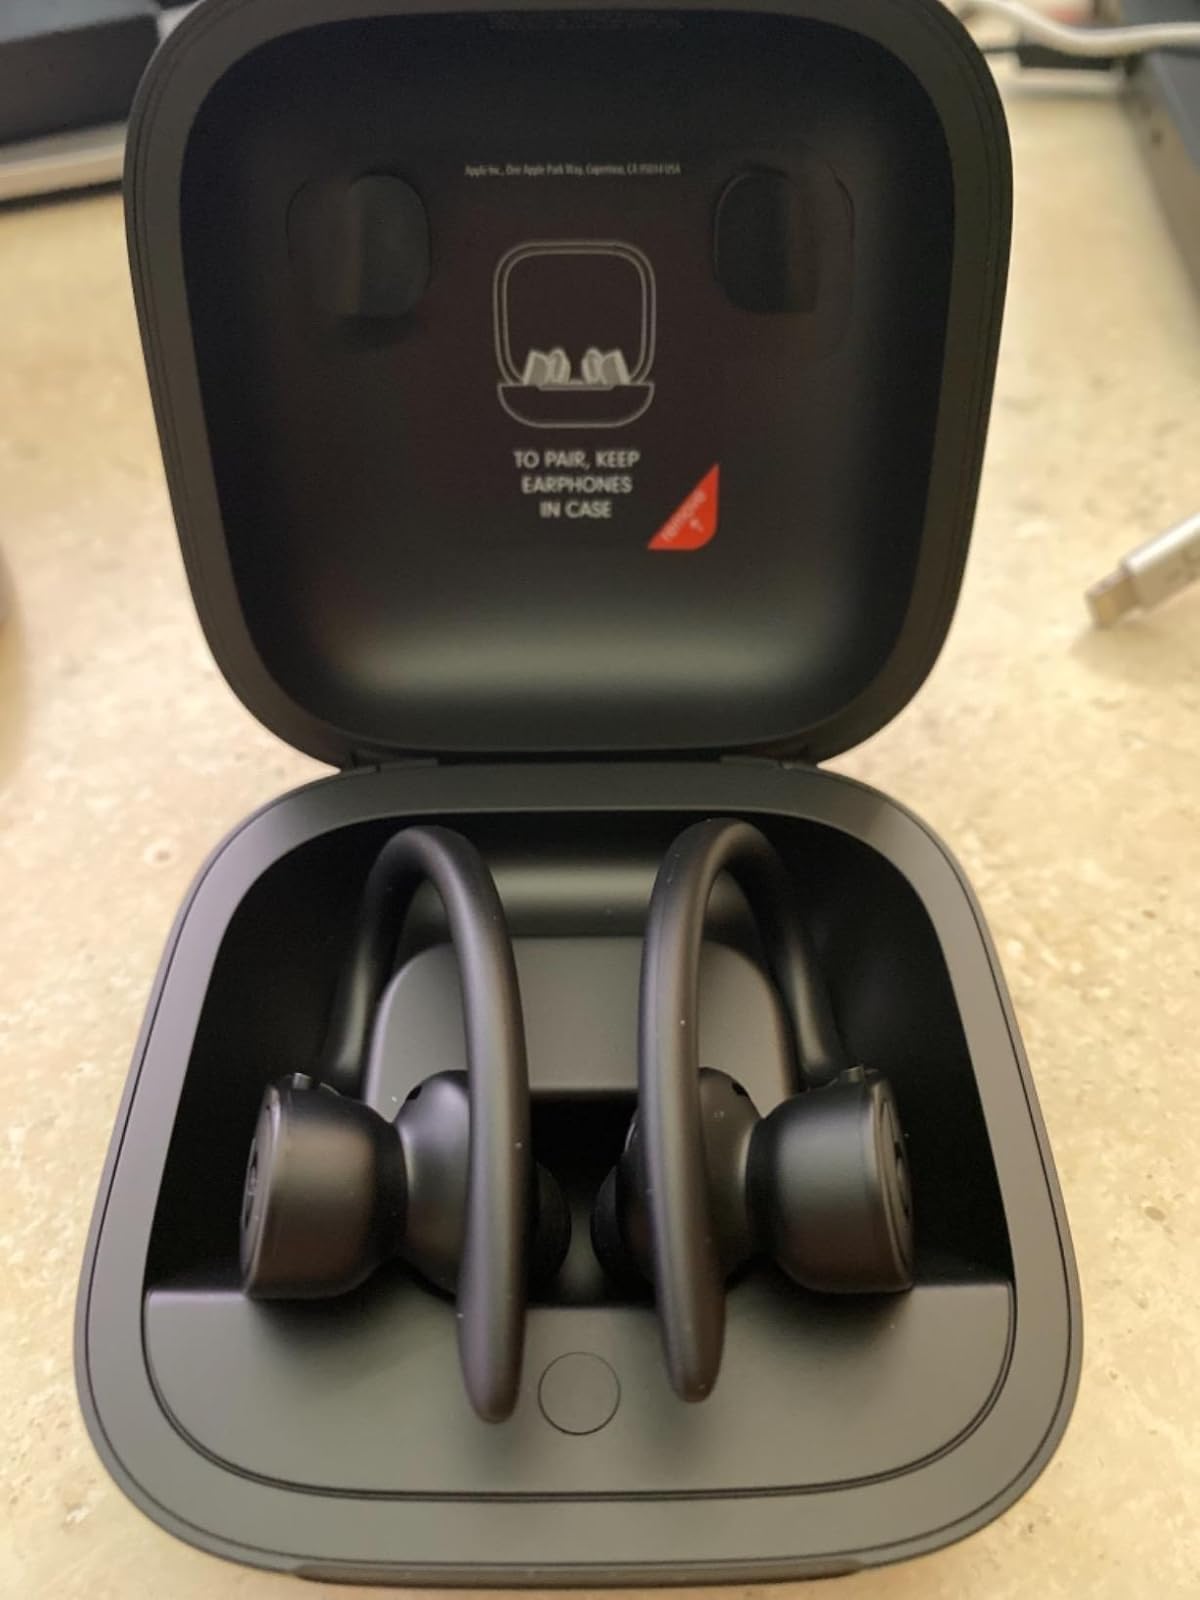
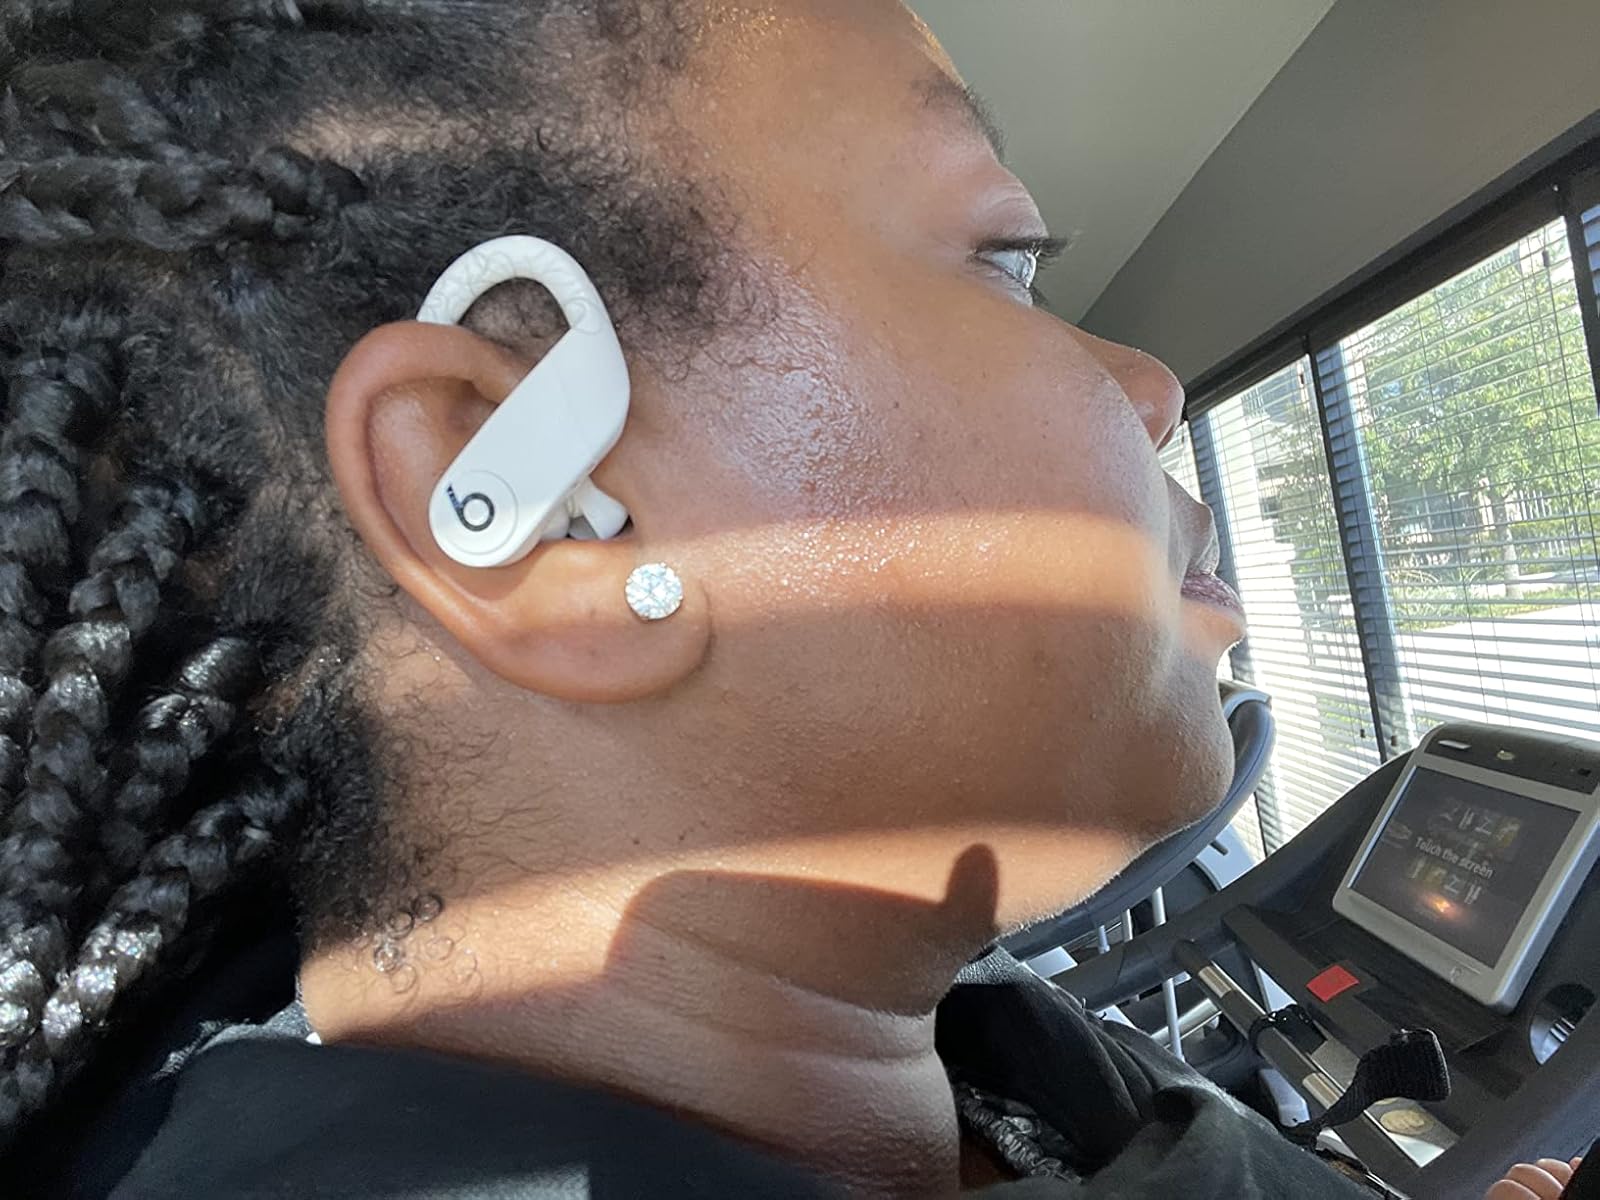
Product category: earbuds
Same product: no